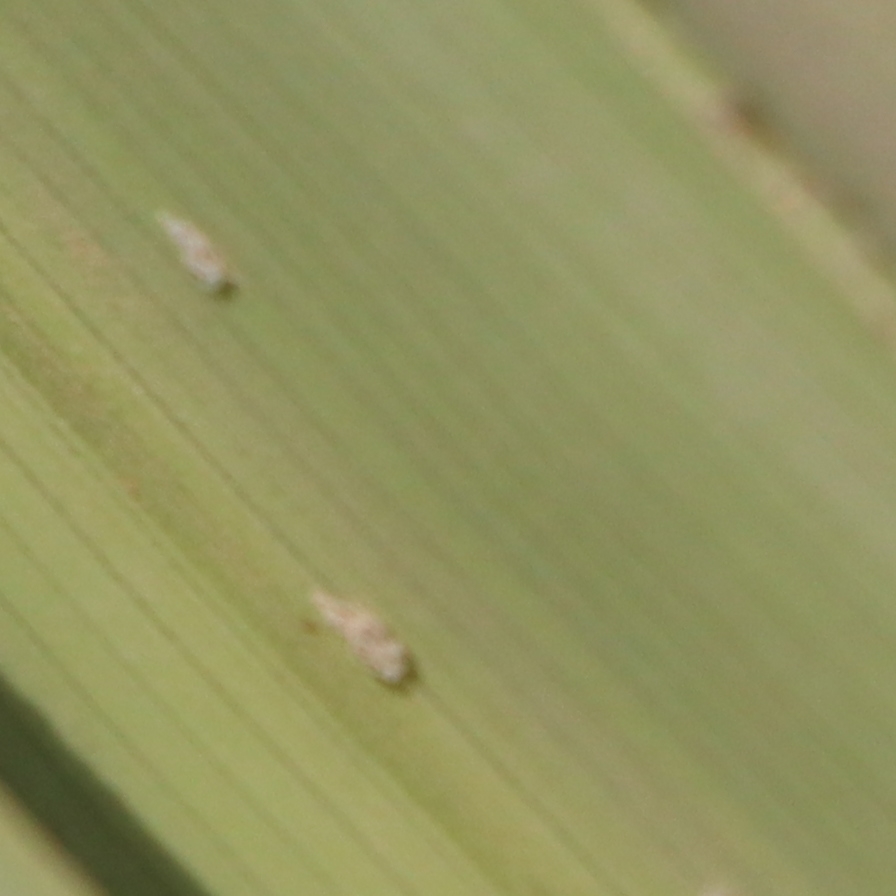
Label: Bug